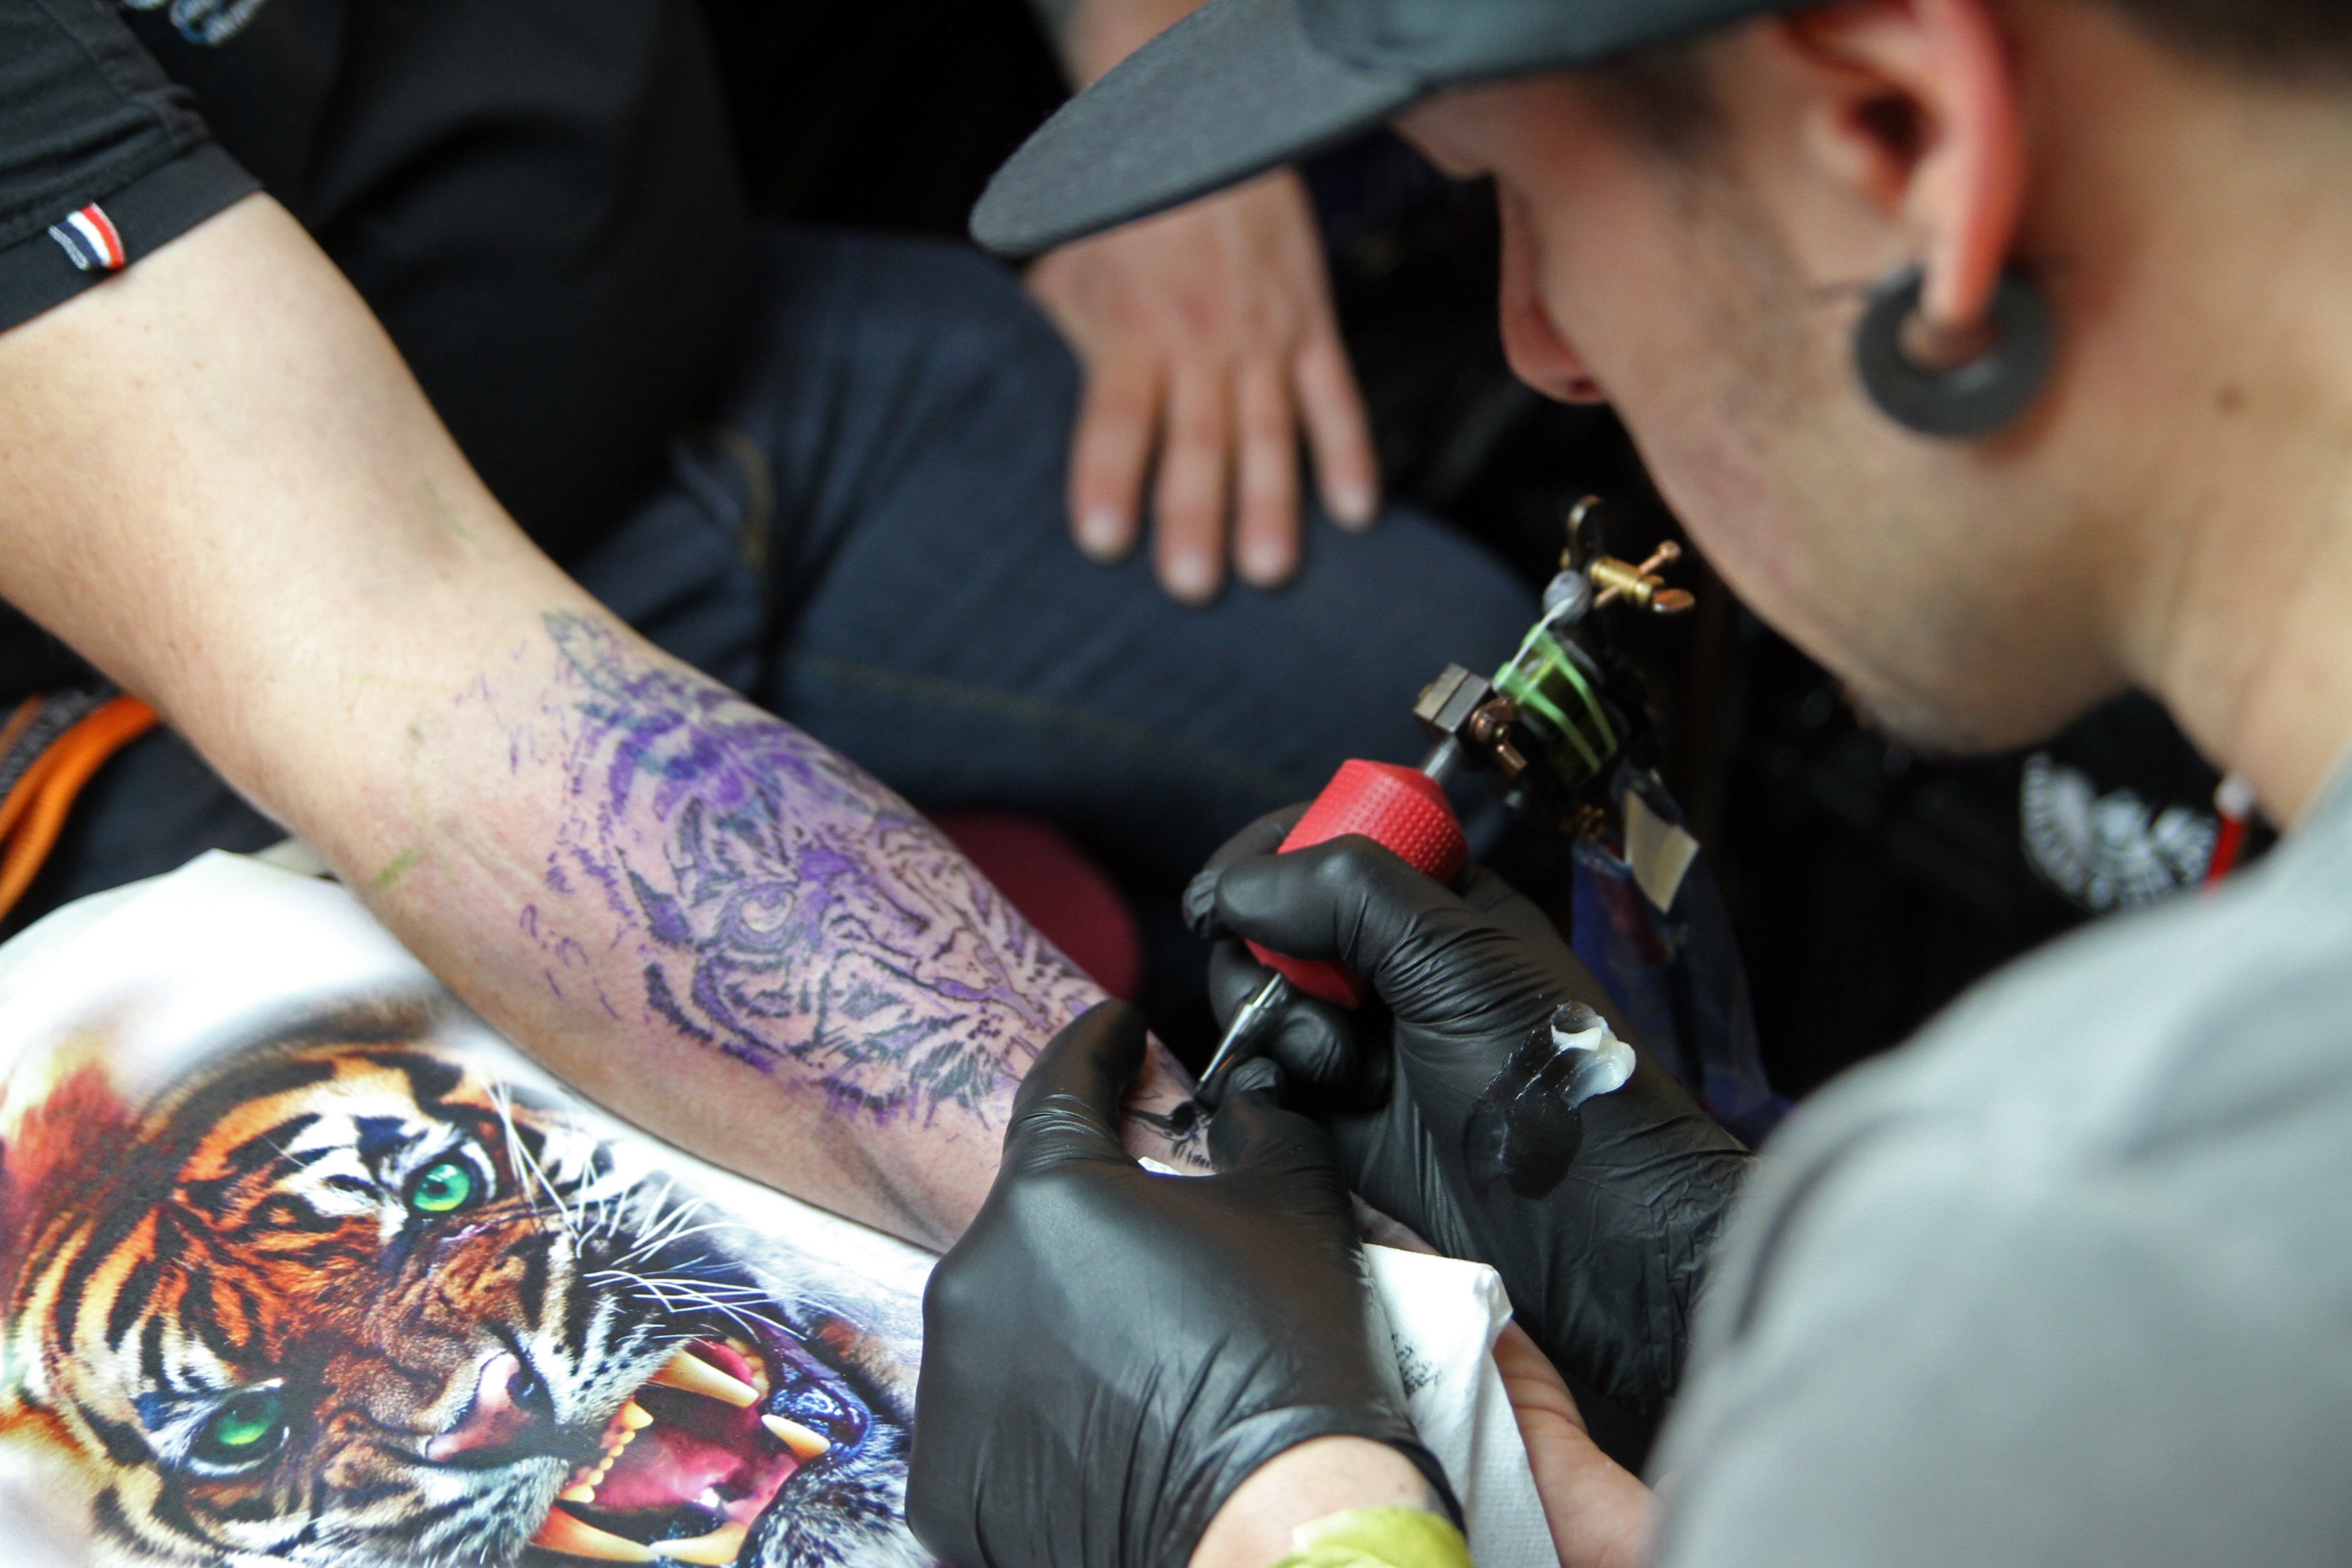
needle, tattoo, arm, process, art, tiger, skin, sense